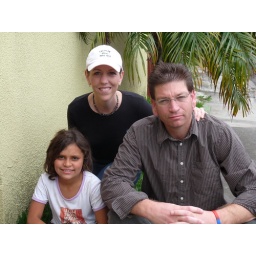
Brian, Stephanie spending sometime with a little street girl in Cerro Grande.